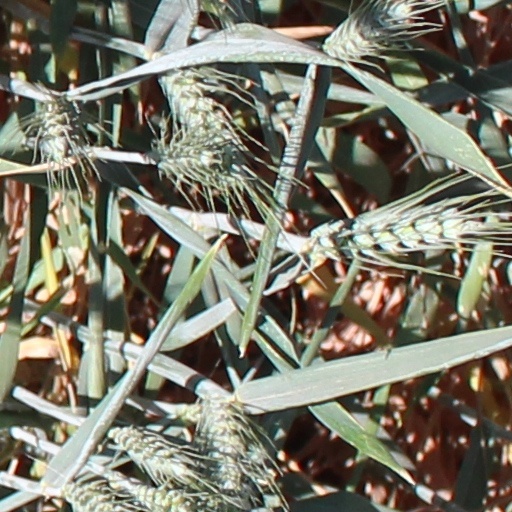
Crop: wheat